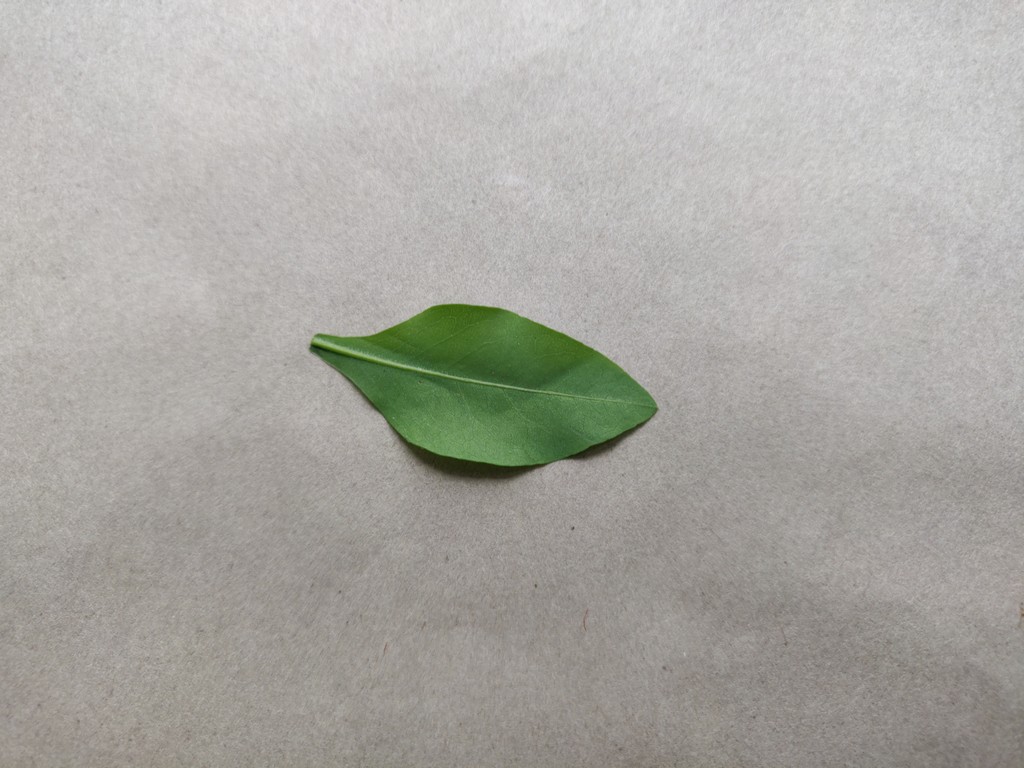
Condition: Healthy
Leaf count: single
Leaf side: back